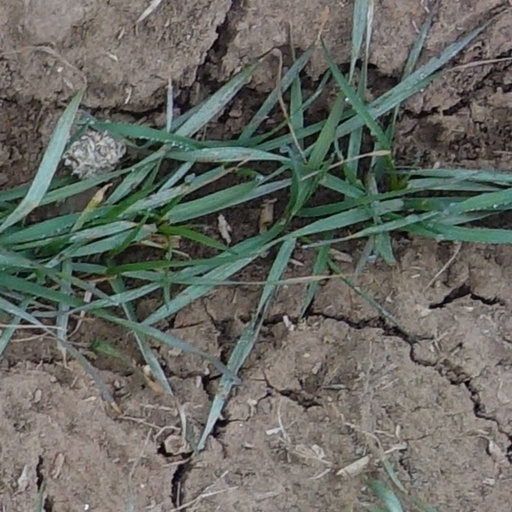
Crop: wheat